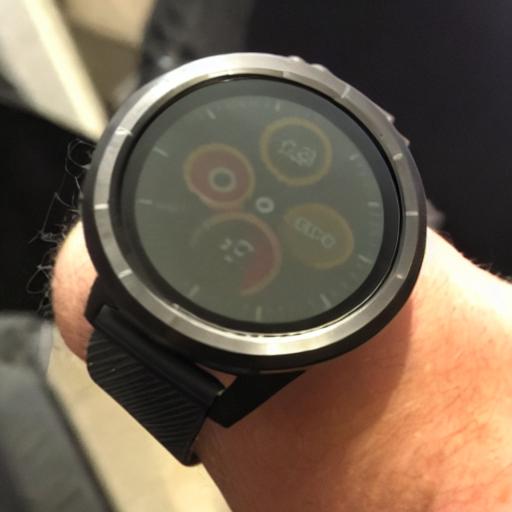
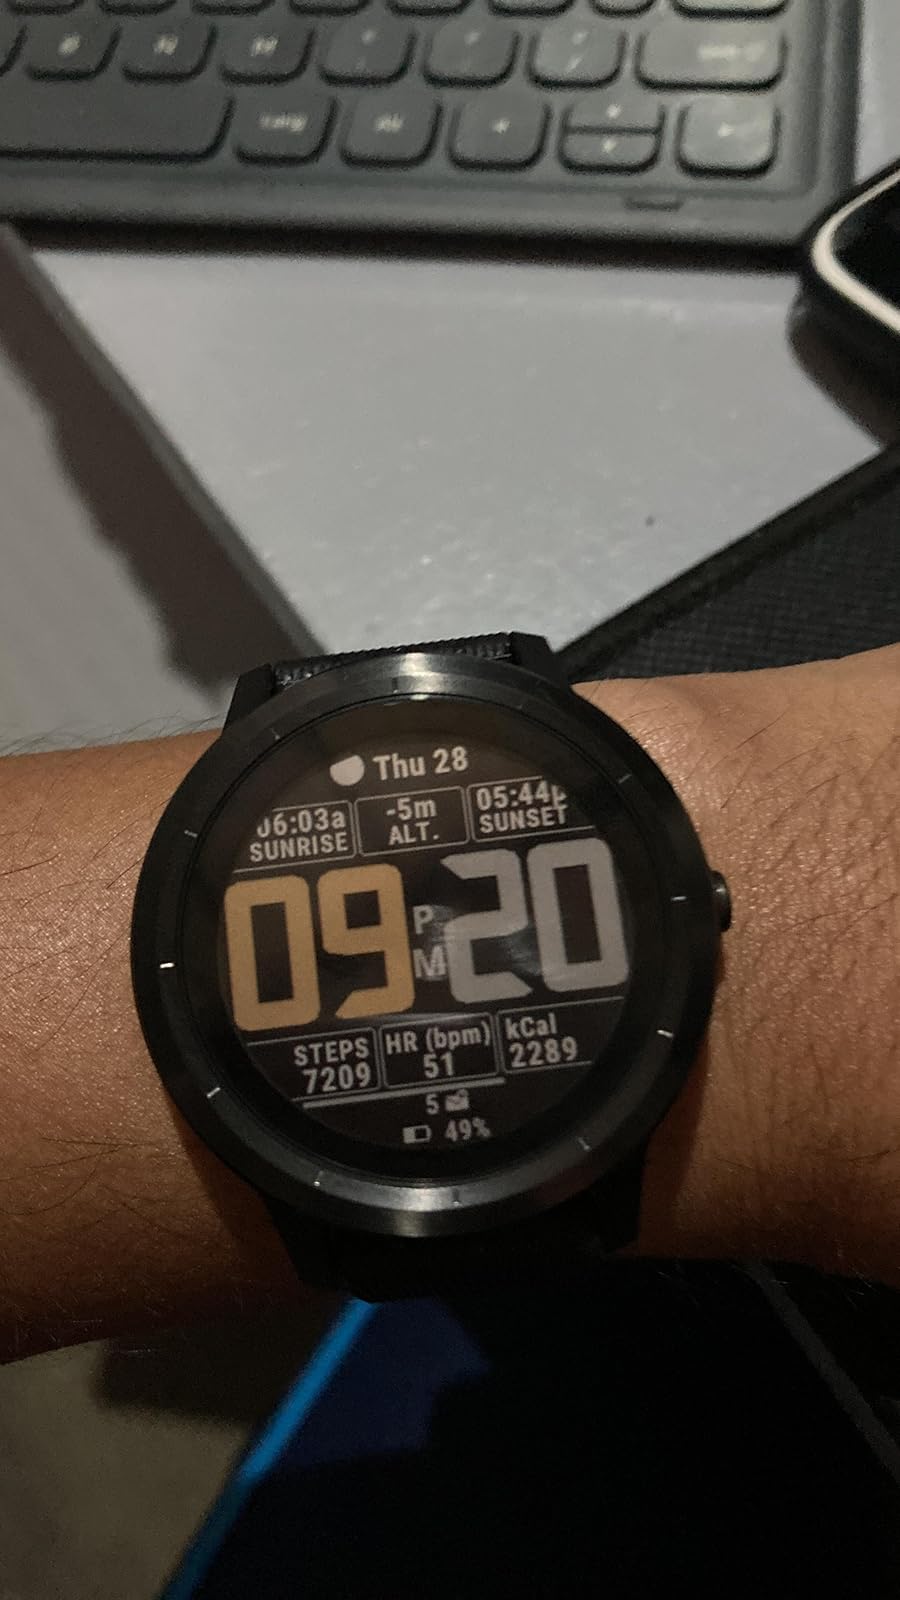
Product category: smartwatch
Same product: no